Reed boat

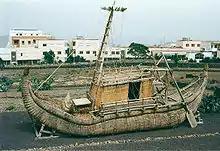
The reed boat Ra II

The oldest known remnants of a boat made with reeds (and tar) are from a 7000-year-old seagoing boat found at the archaeological site of H3, Kuwait.